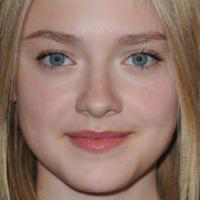
Age group: age 11-20